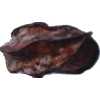
Label: carambola